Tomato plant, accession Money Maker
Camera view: bottom (45 deg); turntable rotation: 120 degrees
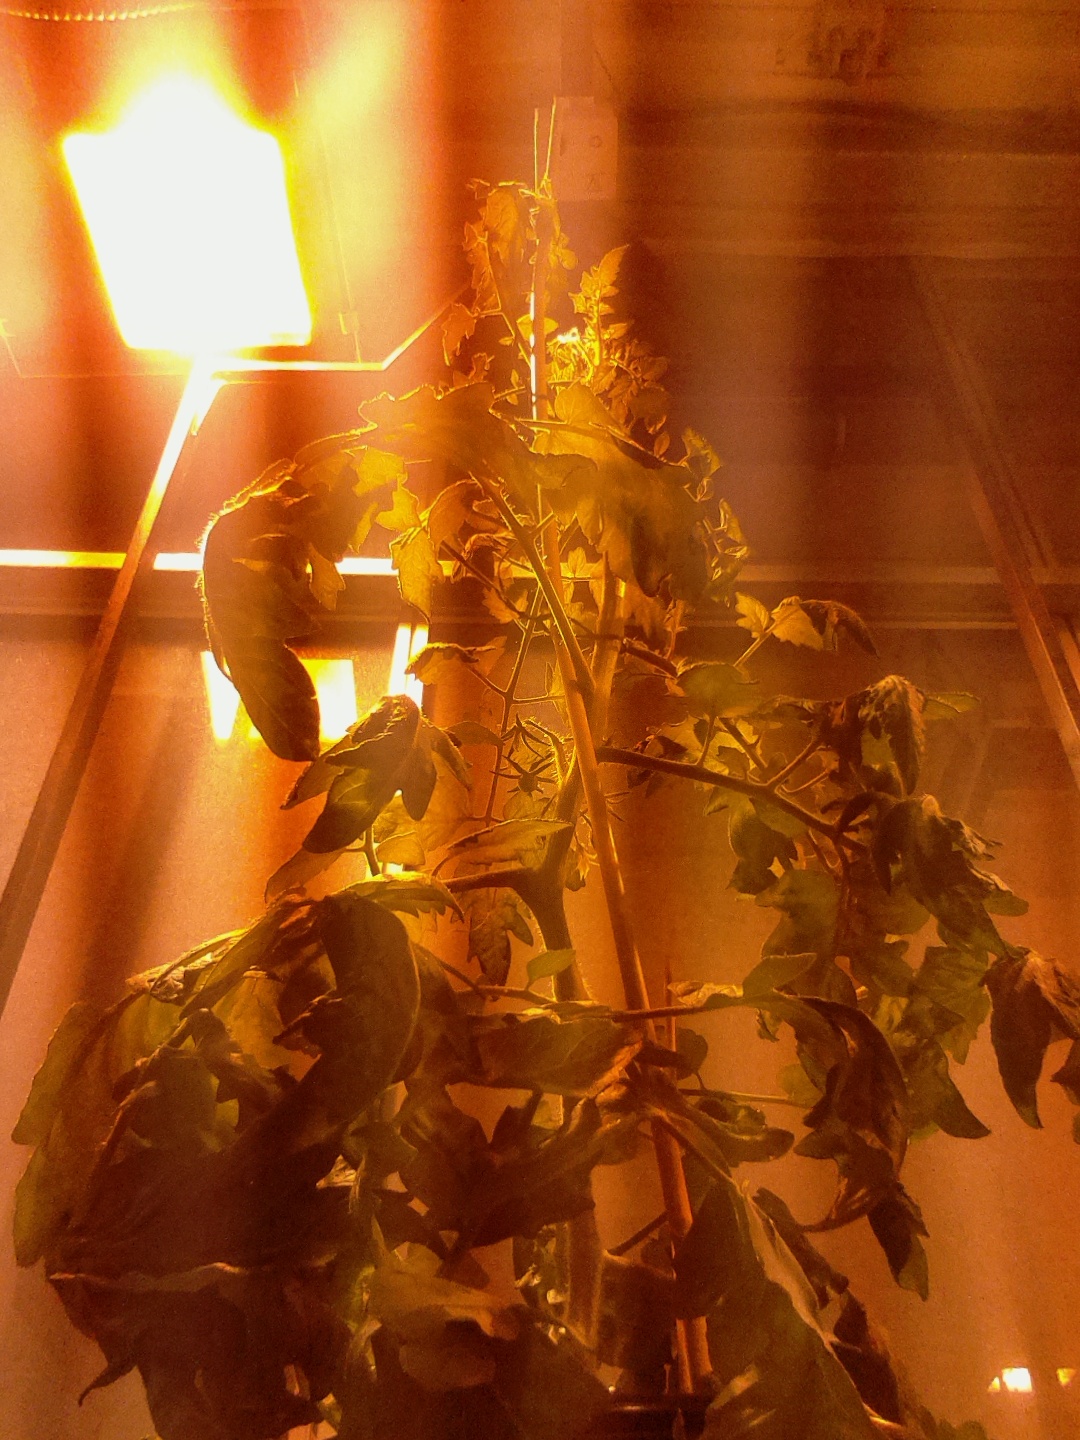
BBCH growth stage 78: 80% -90% of final fruit size